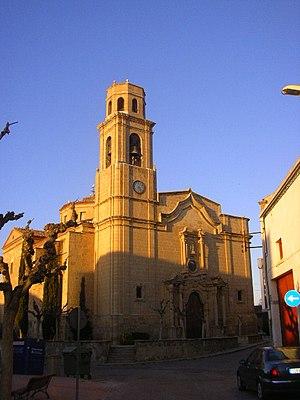
Torres de Segre est une commune de la province de Lérida, en Catalogne, en Espagne, de la comarque de Segrià.